Tondo (historical polity)

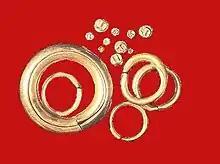
The Piloncitos, a type of Gold nuggets with Baybayin "Ma" characters. Used as one of the early currency along with Gold rings.

Trade among the early Filipinos and with traders from the neighboring islands was conducted through Barter. The inconvenience of barter later led to the use of some objects as medium of exchange. Gold, which was plentiful in many parts of the islands, invariably found its way into these objects that included the Piloncitos, small bead-like gold nuggets/bits considered by the local numismatists as the earliest coin of ancient Filipinos, and gold barter rings.